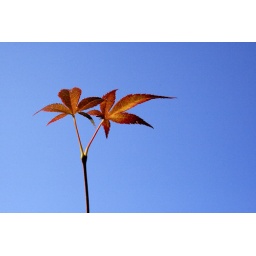
&amp;amp; i cannot wait!!!!!!!!it looks like a flower but really its some leaves from a tree in the yard ;)